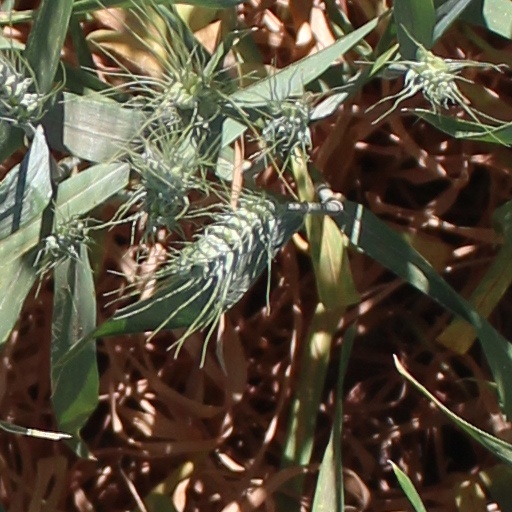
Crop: wheat